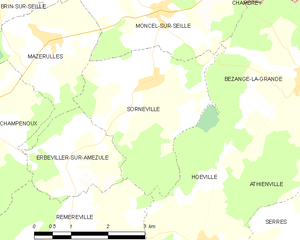
Sornéville est une commune française située dans le département de Meurthe-et-Moselle en région Grand Est.